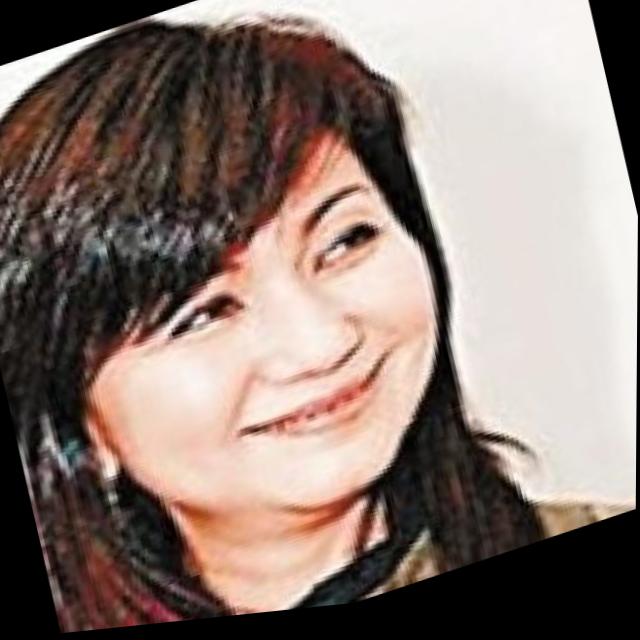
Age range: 21-44